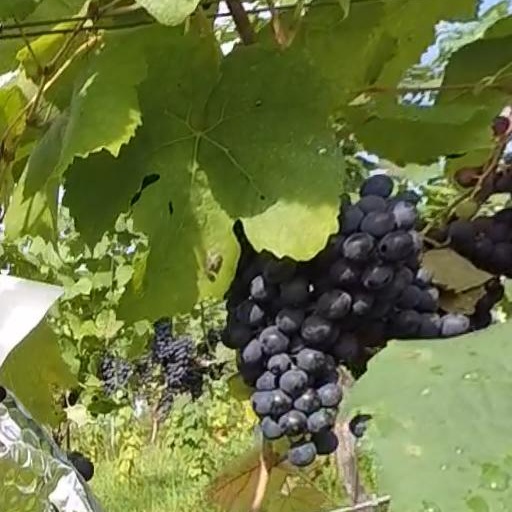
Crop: grape